Snehamante Idera

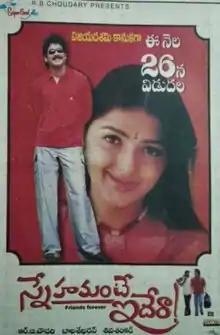
Theatrical release poster

Snehamante Idera is a 2001 Indian Telugu-language buddy comedy drama film produced by R. B. Choudary under the Super Good Films banner and directed by Balasekaran. It stars Nagarjuna Akkineni, Sumanth, Sudhakar, Bhumika Chawla and Prathyusha, with music composed by Shiva Shankar. It is a remake of the Malayalam film "Friends". Though it is remade from Malayalam film, Telugu version mostly retained the format of the film's Tamil remake. It was dubbed into Hindi in 2007 as "Naya Jigar".